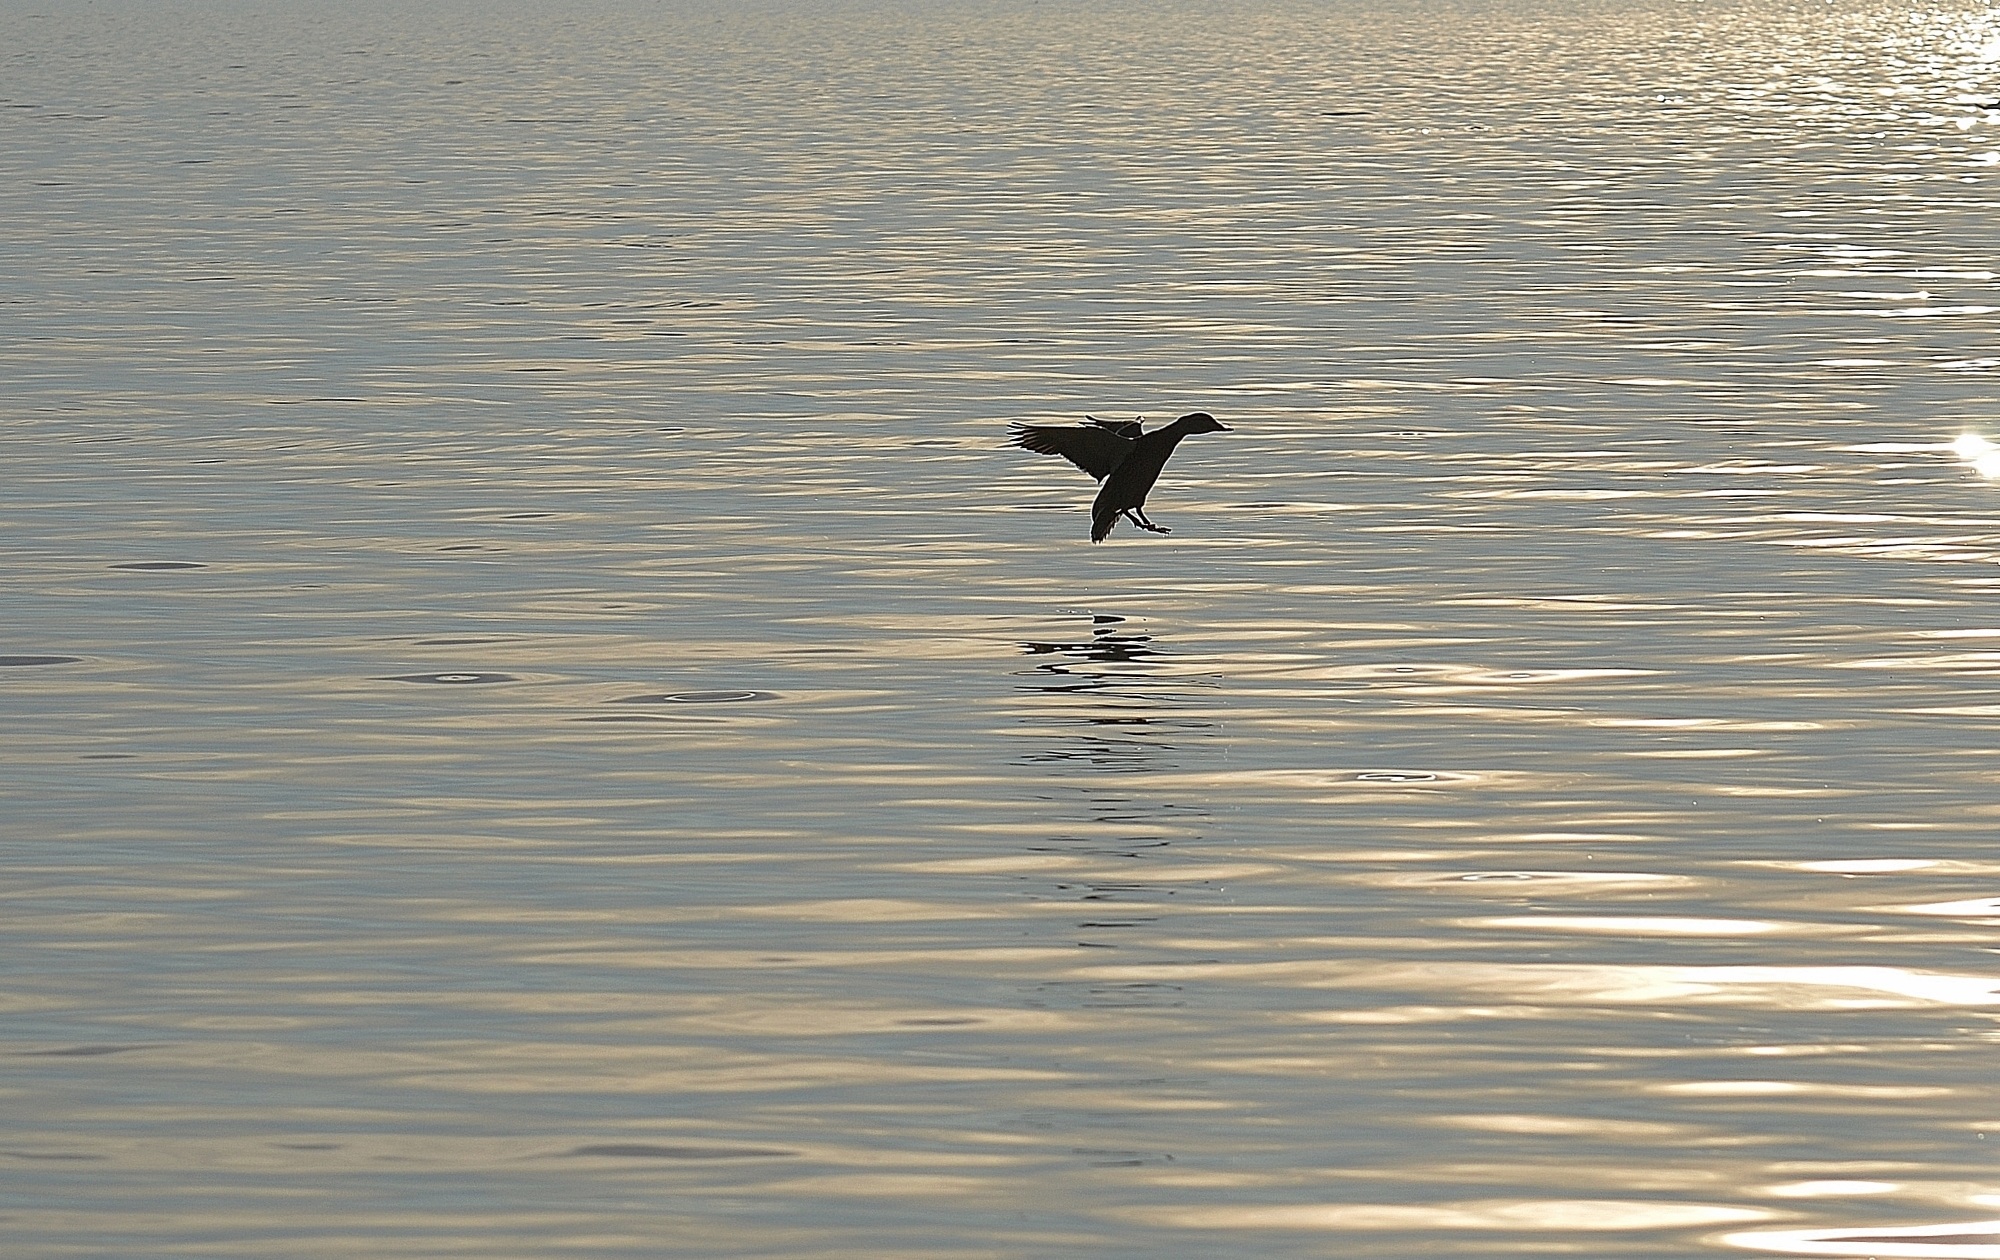
sea, water, silhouette, bird, wing, lake, wildlife, reflection, feather, fauna, plumage, duck, vertebrate, water bird, animal world, lake constance